Vincenzo Querini

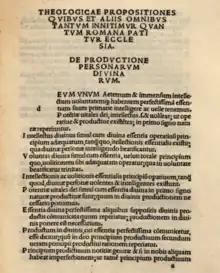
First page of Querini's published thesis

In 1492, Querini began to study philosophy at the University of Padua. Among his teachers was Agostino Nifo and his friends included Pietro Bembo, Gasparo Contarini and Tommaso Giustiniani. He studied Averroes and became adept at Greek. In 1501, Querini and Giustiniani took a vow of chastity to devote themselves to the study of the Bible. In 1502, Querini went to Rome with Bembo to defend his thesis containing 4,059 philosophical and theological propositions before Pope Alexander VI and the College of Cardinals. The pope awarded him a doctorate.